Matthew II Csák

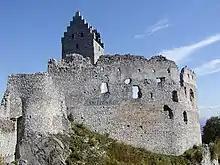
Tapolcsány Castle (Podhradie, Slovakia)

During the time when tensions emerged between Béla IV and his son, Stephen, two rival baronial groups developed, one of them was led by Henry I Kőszegi ("Henry the Great"), also involving the Gutkeled and Geregye clans, while the Trencsén branch of the Csák clan dominated the second group. Following the coronation of Stephen V in 1270, leaders of Béla IV's party fled to abroad from the potential retaliations, however they returned to Hungary, when the crown passed to the minor Ladislaus IV in August 1272. During the nominal regency of queen Elizabeth the Cuman both sides wished to take part in the exercise of power. The rivalry between the two parties characterized the following years. According to historian Bálint Hóman, twelve "changes of government" took place in the first five regnal years of Ladislaus IV. This kind of "political pendulum" is well illustrated by the fact that Matthew II functioned as ban of Slavonia from 27 November 1272 to April 1273, replacing the rival Joachim Gutkeled. However, he too has been replaced by a rival, Henry I Kőszegi. After that Matthew II served as judge royal and ispán of Bánya (Árkibánya) ispánate within Nyitra County in the summer of 1273. Soon, however, he was ignored again, because Nicholas II Gutkeled from the opposite group replaced him as judge royal. In the next year, Matthew II regained his political influence in the court, when he was appointed voivode of Transylvania in 1274 and held that office until the following year with a small interruption, when Nicholas Geregye retook the position for several months. Between 1275 and 1276, he became master of the treasury, besides that he also functioned as ispán of Pozsony, Baranya Counties and Bánya ispánate. In 1276, he served as voivode for the fourth time, replacing his distant relative, Ugrin Csák.